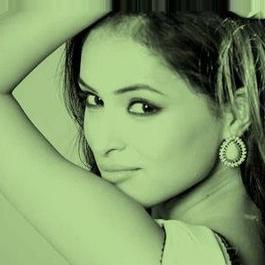
Age: 19